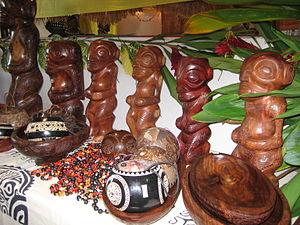
Artisanat marquisien
Les îles Marquises — en marquisien Fenua Enata, soit la « Terre des hommes » — forment un des cinq archipels de la Polynésie française.